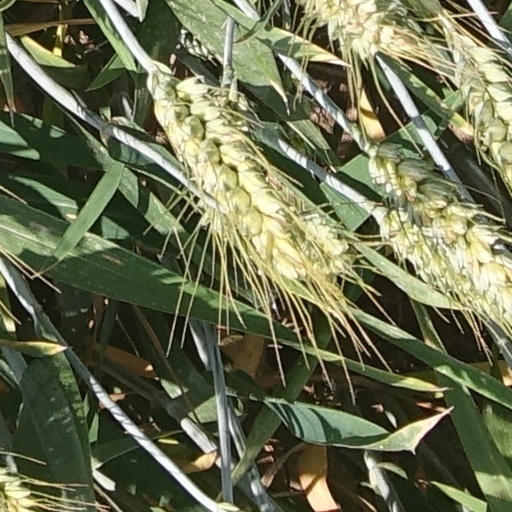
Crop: wheat